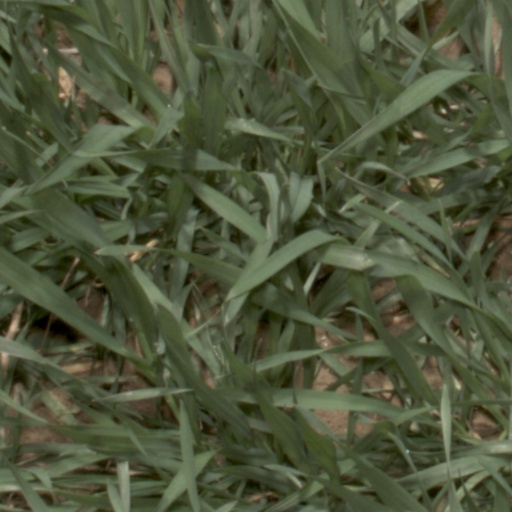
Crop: wheat